Charles Daellenbach

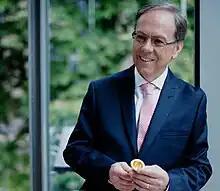

Conrad Charles Daellenbach C.M. (born July 12, 1945) is an American and Canadian tubist. He is best known as one of the founding members of the Canadian Brass, in which he remains the quintet's tuba player, publisher, business administrator and professional relationships manager. Daellenbach is one of the most recorded tuba performers in history.